Sandook

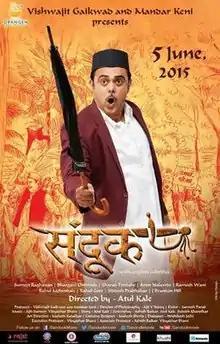

Sandook (Marathi: संदूक) is a Marathi comedy thriller film starring Sumeet Raghavan and Bharagavi Chirmuley in the lead roles. Sumeet Raghavan is acting for the first time in a Marathi feature film. Sandook is a satirical comic thriller set in pre independence era in a small town. The protagonist Wamanrao Ashtaputre is a simple honest man who always dreams of getting rid of the British Raj. The film was released on 5 June 2015.